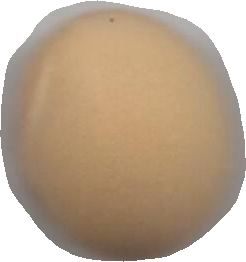
Variety: Grobogan